Saint-Vincent-sur-l'Isle

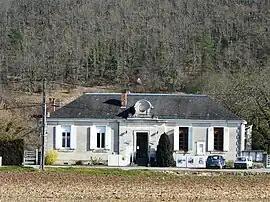
The town hall in Saint-Vincent-sur-l'Isle

Saint-Vincent-sur-l'Isle is a commune in the Dordogne department in Nouvelle-Aquitaine in southwestern France.